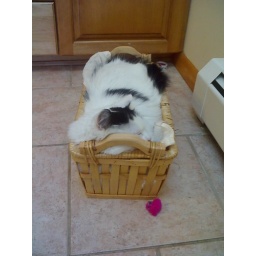
cat in a basket